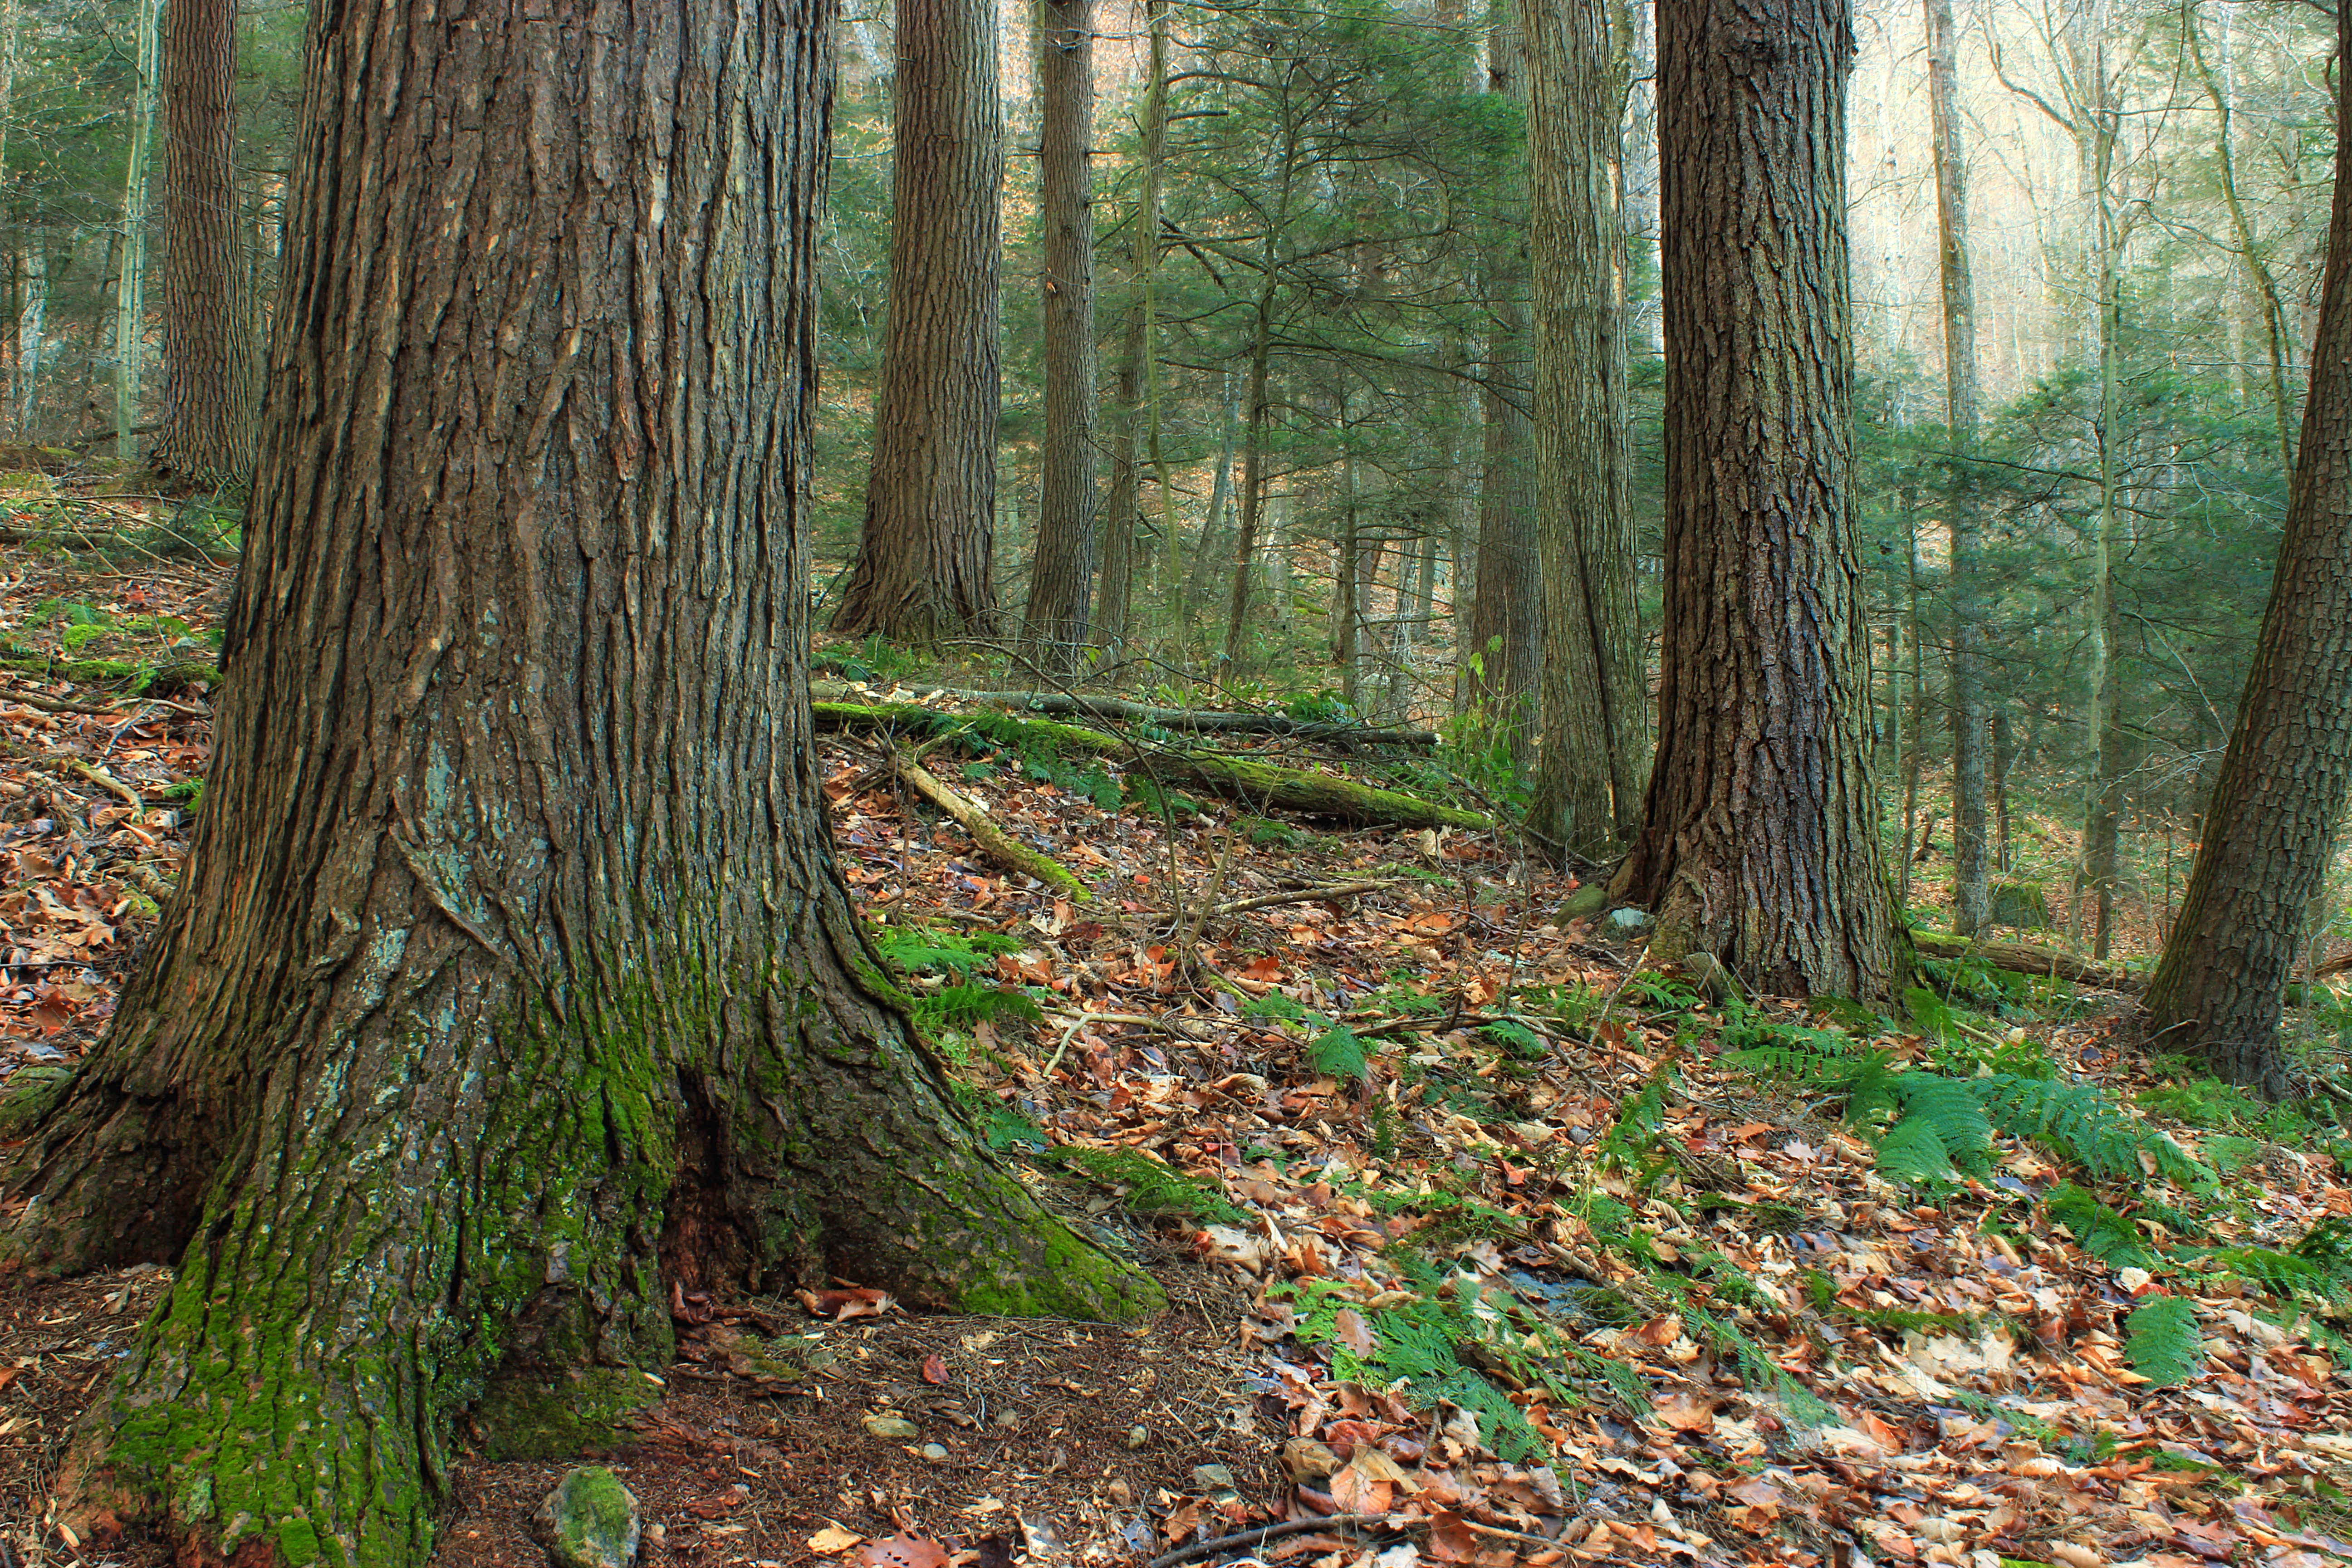
tree, nature, forest, wilderness, winter, plant, wood, hiking, trail, sunlight, leaf, trunk, moss, bark, autumn, season, trees, creativecommons, coniferous, spruce, rainforest, deciduous, hemlocks, easternhemlocks, tsugacanadensis, needleduff, understory, whitepines, easternwhitepines, pinusstrobus, trunks, lycomingcounty, ravine, pennsylvania, endlessmountains, loyalsockstateforest, leaflitter, jacobyfallstrail, grove, woodland, habitat, ecosystem, biome, old growth forest, natural environment, woody plant, temperate broadleaf and mixed forest, temperate coniferous forest